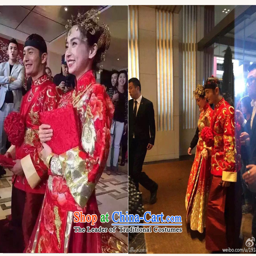
baby - wo service ancient ceremonial dress red men large piece robe dark red s - chest pictures , prices , brand platters !